Nightfall in India

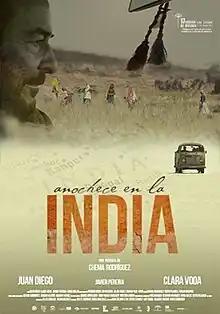
Theatrical release poster

Nightfall in India is a 2014 road movie directed by Chema Rodríguez which stars Juan Diego, Clara Vodă, and Javier Pereira. It is a Spanish-Romanian-Swedish international co-production.